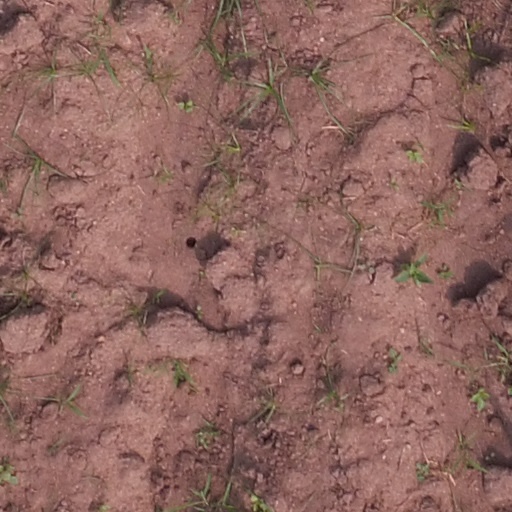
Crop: maize; corn